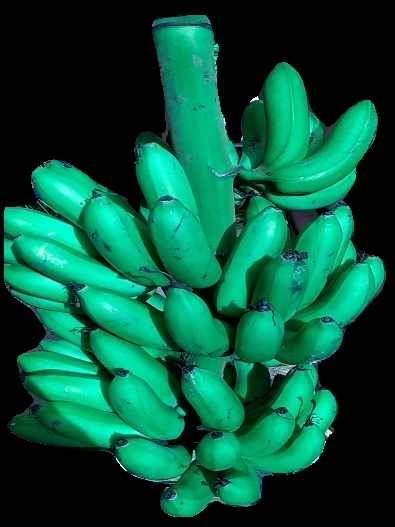
Variety: rasbale
Grade: grade1